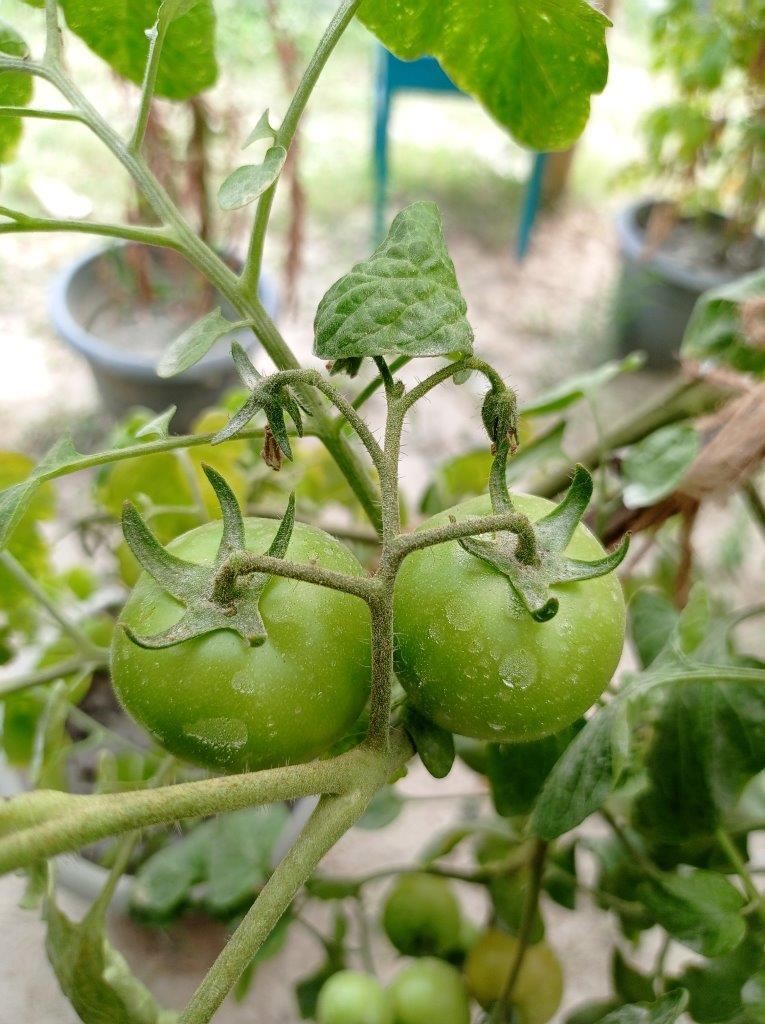
Maturity: Immature